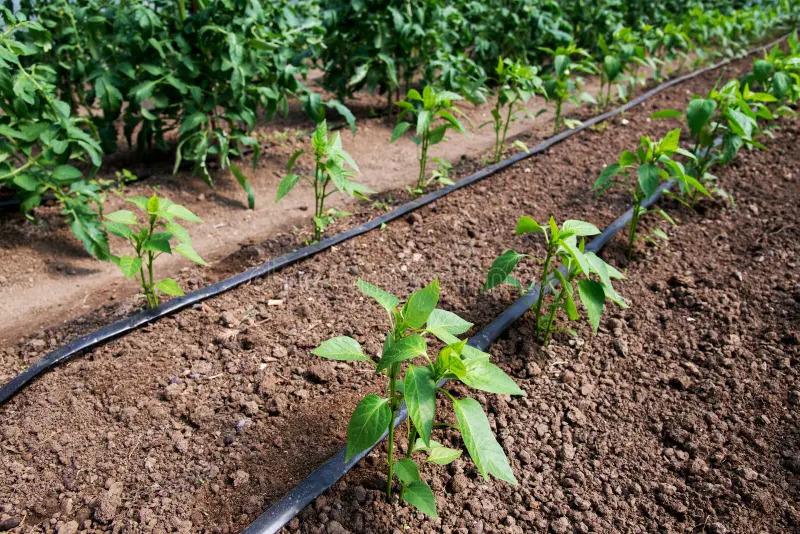
Ni moja ya njia ya kisasa ambayo, imekuwa ikitumiwa na wakulima wengi wa kupandikiza mbegu katika udongo na kuambatanisha na mfumo bora na wa kisasa wa umwagiliaji, mfumo ambao husaidia mimea hiyo kukua na kunawiri.